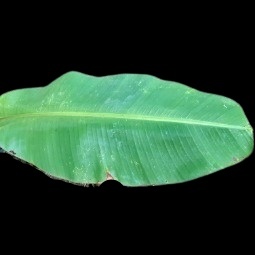
Label: Healthy